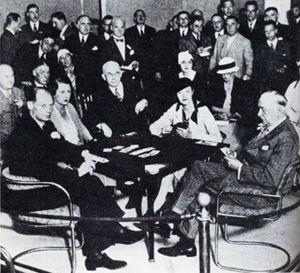
Ely Culbertson était un expert américain de bridge et promoteur de ce jeu.